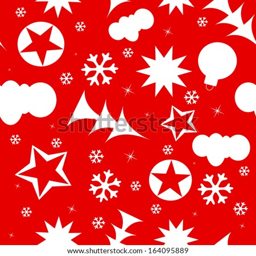
new year pattern in an unique style